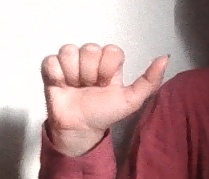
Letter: dhad